National Action Plan to Combat Human Trafficking

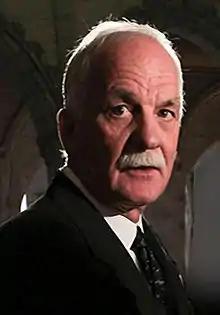
UNICEF Canada recommended that Canadians write to Minister of Public Safety Vic Toews to ensure that youth and children would be the plans's foremost priorities.

In October 2012, the Canadian Coalition for the Rights of Children (CCRC) said that it approved of Canada's adoption of the plan, but was reserving judgement on whether the new Human Trafficking Taskforce would be more effective than the body it replaced. The CCRC criticized the NAP-CHT for including "few specific strategies for children and no mention of strengthening respect for children's rights as part of prevention." The CCRC also said that the NAP-CHT lacks recognition of the responsibilities Canada has according to the Optional Protocol on the Sale of Children, Child Prostitution and Child Pornography. The coalition therefore recommended that the plan be amended to include mandatory sentencing for traffickers of children, and to provide for collaboration with youth organizations.